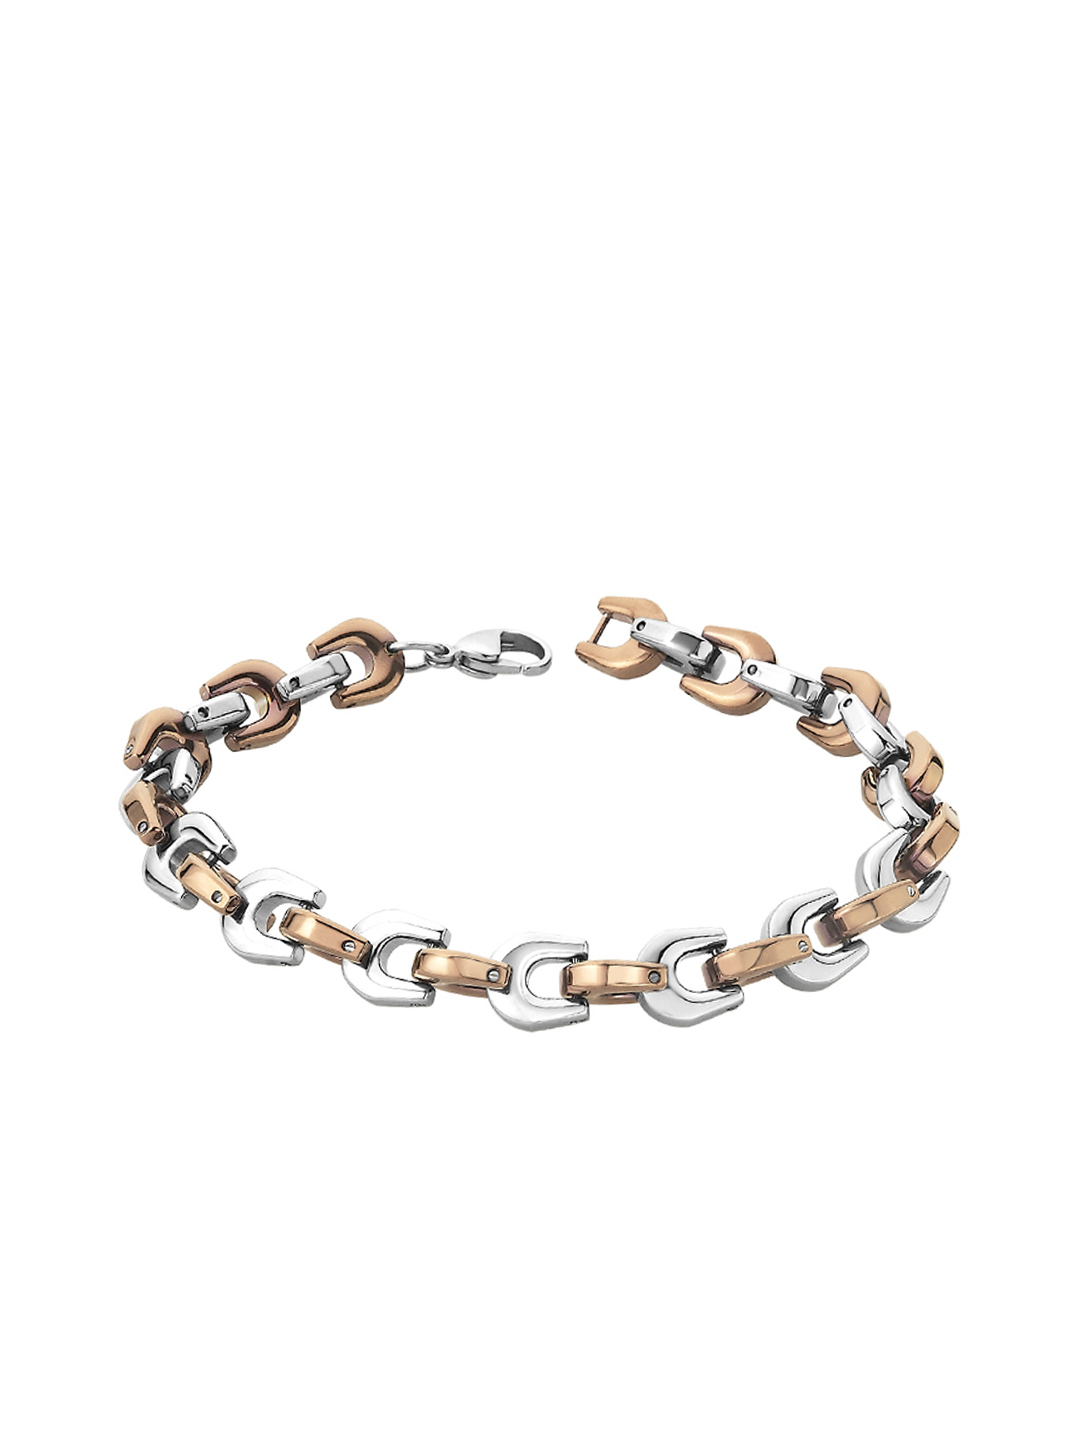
Revv Men Steel Bracelet
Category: Accessories / Jewellery / Bracelet
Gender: Men
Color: Steel
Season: Summer 2012
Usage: Casual